Eddie "Rochester" Anderson

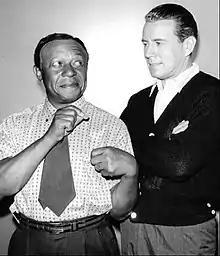
Anderson, as Rochester, demonstrates to John Forsythe how Benny pinches a penny on "Bachelor Father", 1962.

According to Benny's posthumous autobiography "Sunday Nights at Seven", the amount of racial humor regarding Rochester lessened following World War II after the enormity of the Holocaust was revealed. Benny and his writers initiated a conscious effort to remove all stereotypical aspects from the Rochester character. When a rehashed 1940 script was used for a February 1950 show that included several black stereotypes, some listeners sent angry letters in protest. Thereafter, Benny insisted that his writers guarantee that no racial jokes or references should be heard on his show. Benny often afforded key guest-star appearances to African American performers such as Louis Armstrong and the Ink Spots, and Benny made numerous personal appeals on his show asking listeners to reject racism in favor of fraternity and peaceful racial relations.